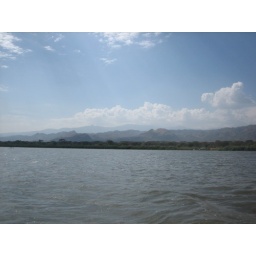
sky over lake chamo